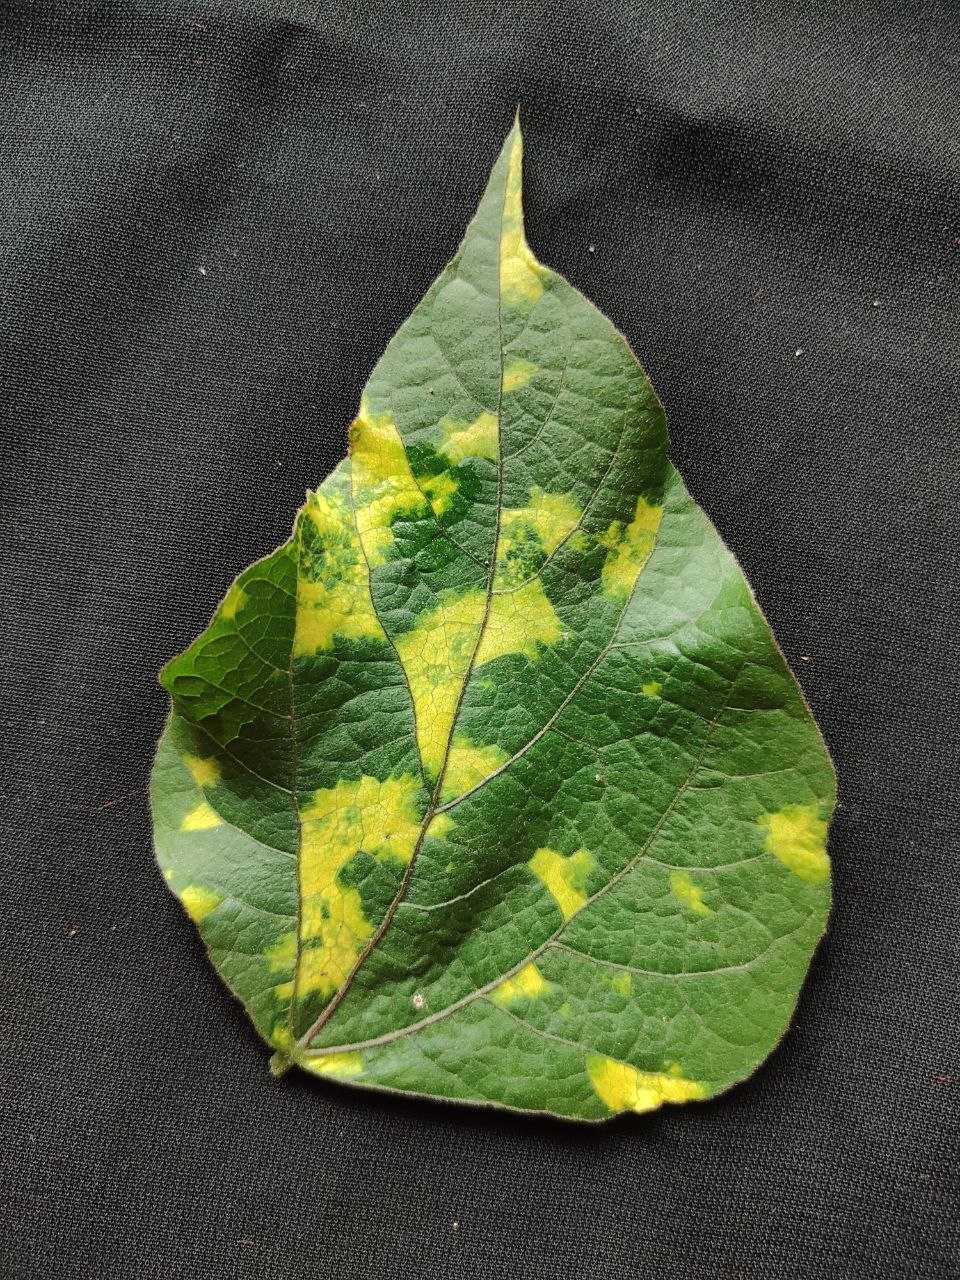
Crop: bean
Leaf condition: Mosaic Virus